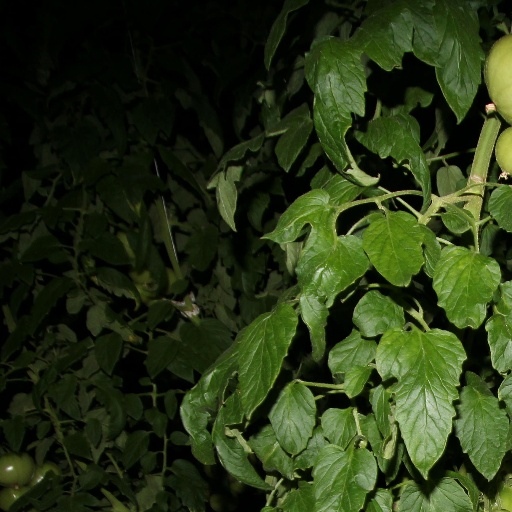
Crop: tomato